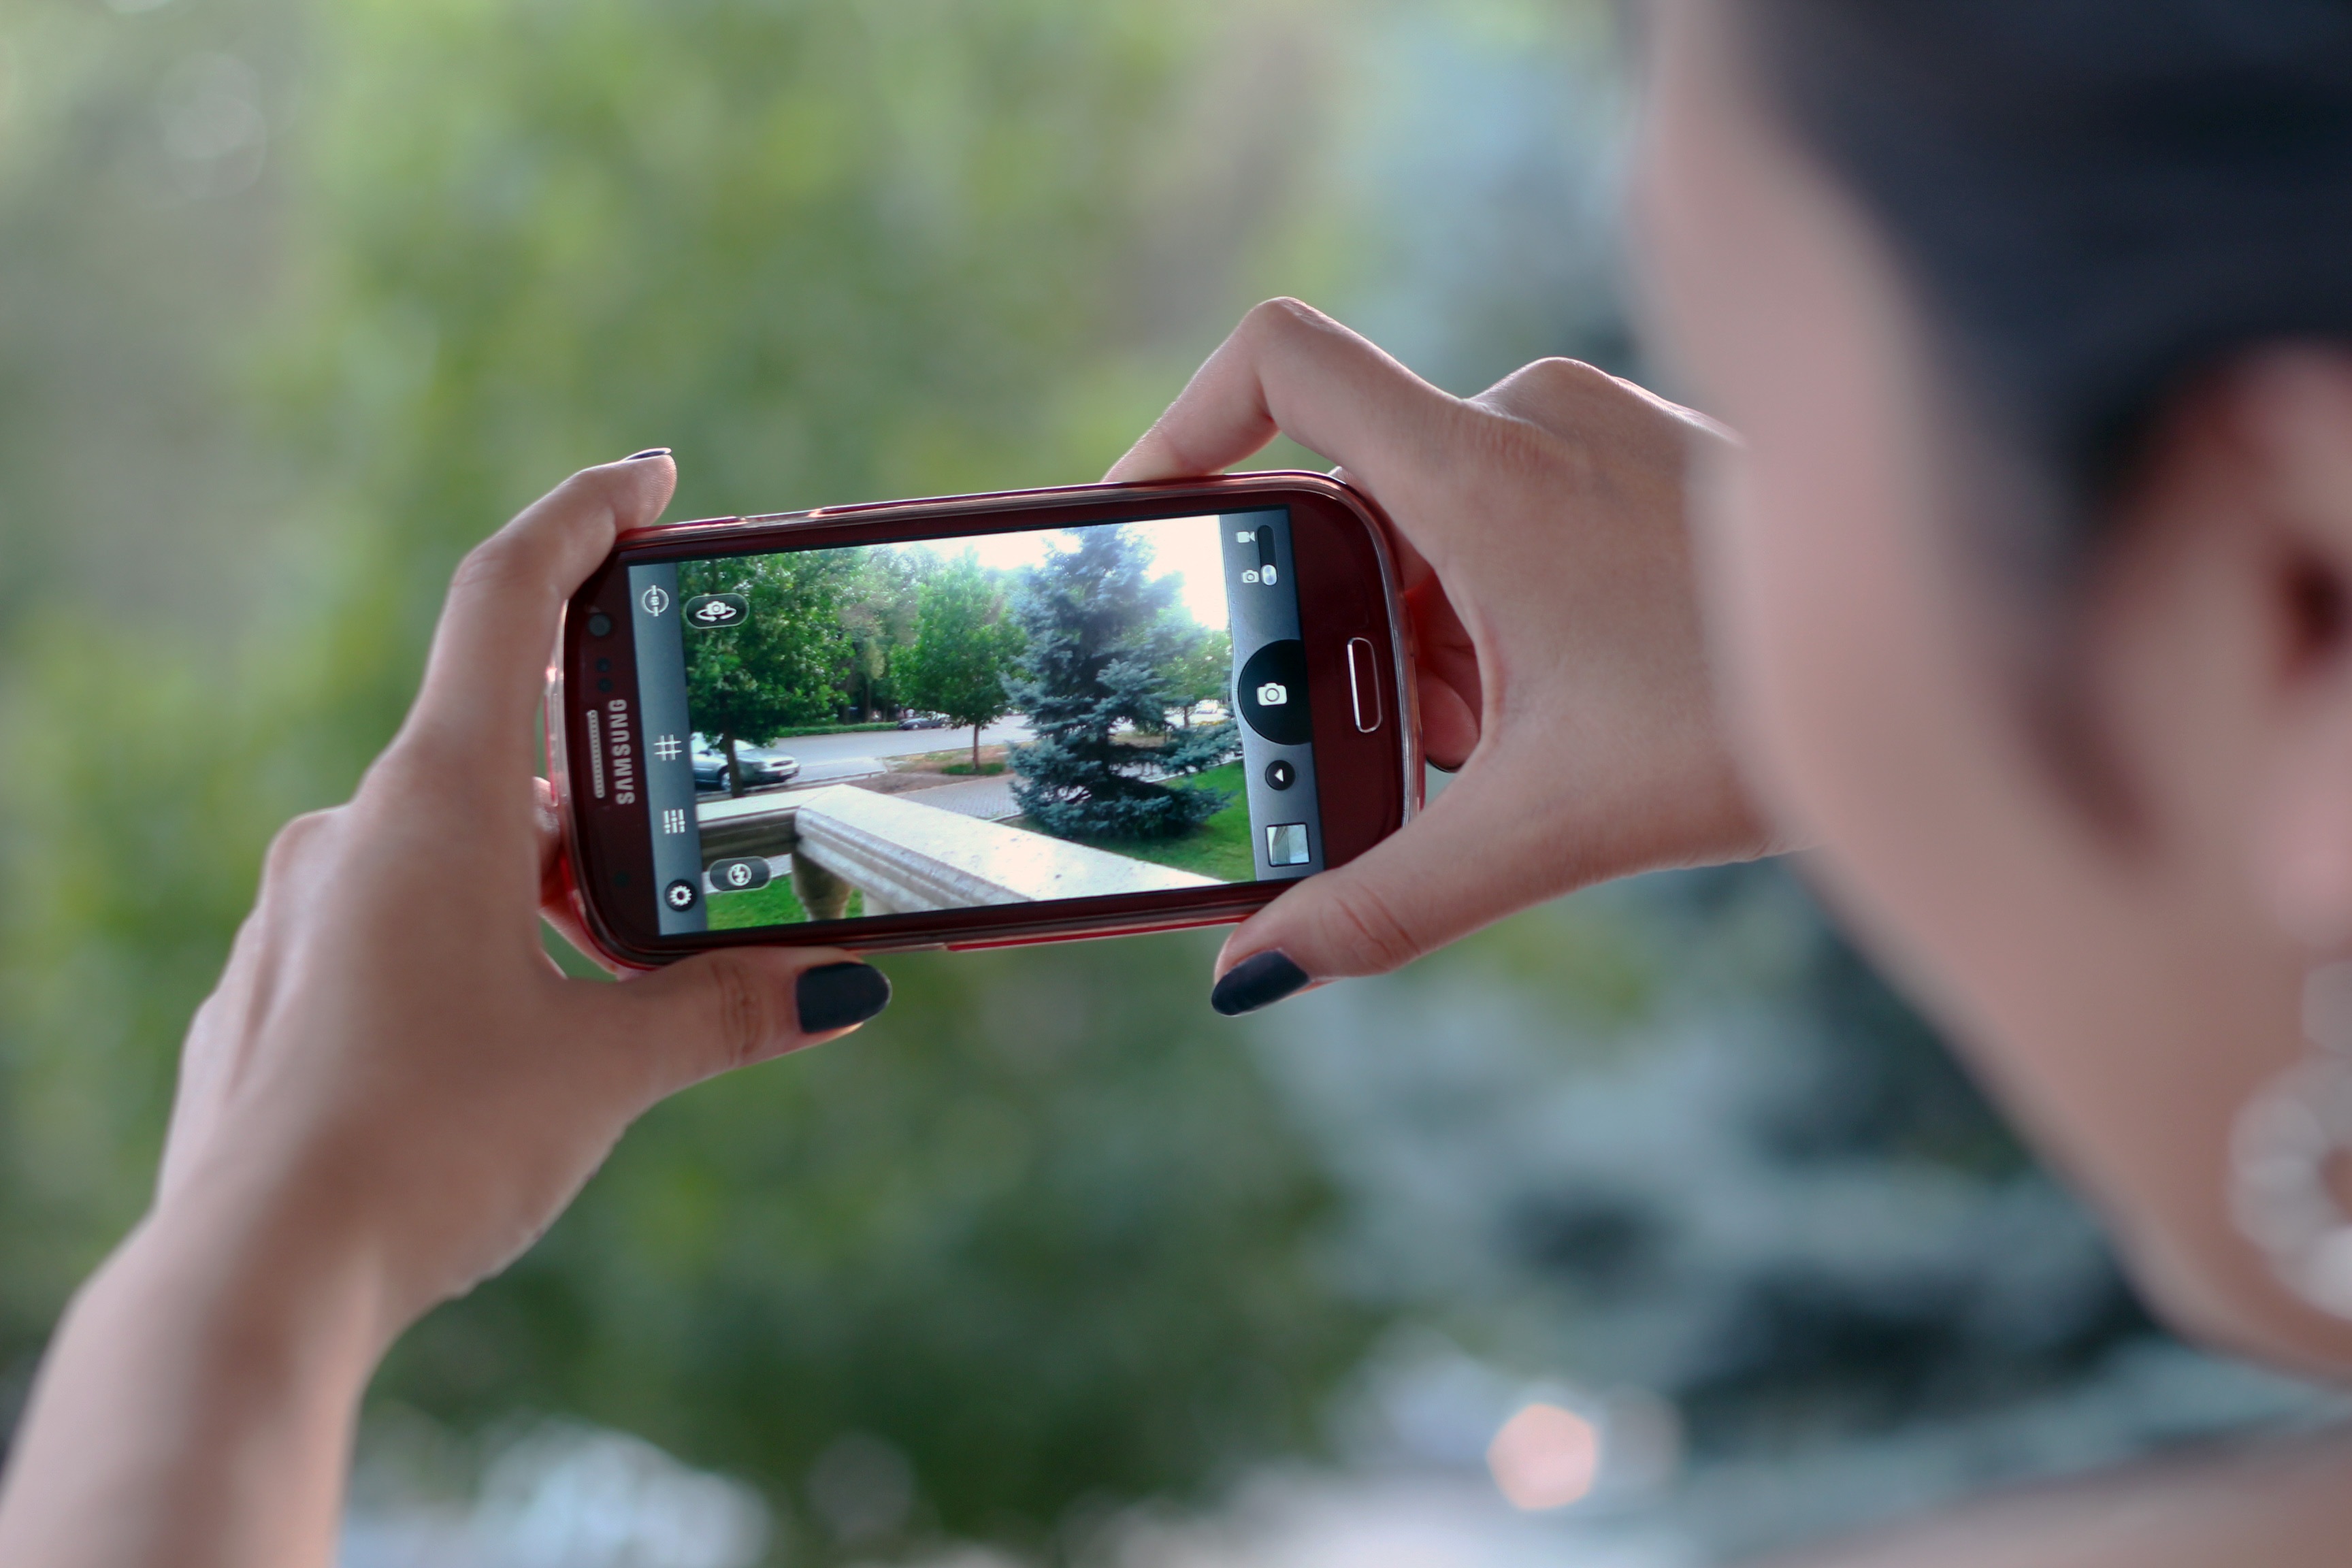
smartphone, mobile, hand, technology, camera, photography, driving, gadget, mobile phone, device, shooting, eye, glasses, cellphone, picture, photograph, shoot, touchscreen, photographing, taking, portable communications device